Nguyễn dynasty

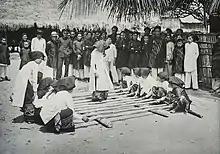
Children playing a traditional game in Quỳ Châu, Nghệ An province, 1920

The Annamites are distributed across the lowland of the country from Tonkin to Cochichina. The Chams live in central Vietnam and the Mekong Delta. The Chinese particularly concentrated in urbanised areas such as Saigon, Chợ Lớn, and Hanoi. The Chinese tended to be divided into two groups called "Minh Hương" (明鄉) and "Thanh nhân" (清人). The Minh Hương were Chinese refugees that had migrated and settled down in Vietnam earlier during the 17th century, who married with Vietnamese women, had been substantially assimilated to local Vietnamese and Khmer populaces, and loyal to the Nguyen, compared to the Thanh nhân that recently arrived in Southern Vietnam, dominated the rice trade. During the reign of Minh Mạng, a restriction against the Thanh nhân was issued in 1827, Thanh nhân could not access to the state bureaucracy and had to be integrated into Vietnamese population like the Minh Hương.